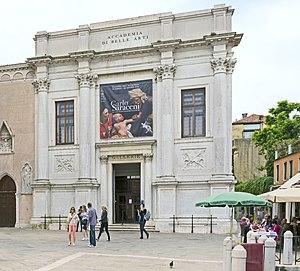
Les scuole furent des institutions de la république de Venise consacrées aux corporations d'arts, de métiers et à la dévotion des patrons de ceux-ci. Ce sont des confréries religieuses composées de laïcs par corporation.
Bernardino Maccarucci, mort en 1798 est un architecte italien du XVIIIᵉ siècle, qui fut actif à Venise.
Venise est une ville côtière du nord-est de l'Italie, sur les rives de la mer Adriatique. Elle s'étend sur un ensemble de 121 petites îles séparées par un réseau de canaux et reliées par 435 ponts. Située au milieu de la lagune vénète, entre les estuaires du Pô et du Piave, Venise est renommée pour cet emplacement exceptionnel ainsi que pour son architecture et son patrimoine culturel, qui lui valent une inscription au patrimoine mondial de l'UNESCO.